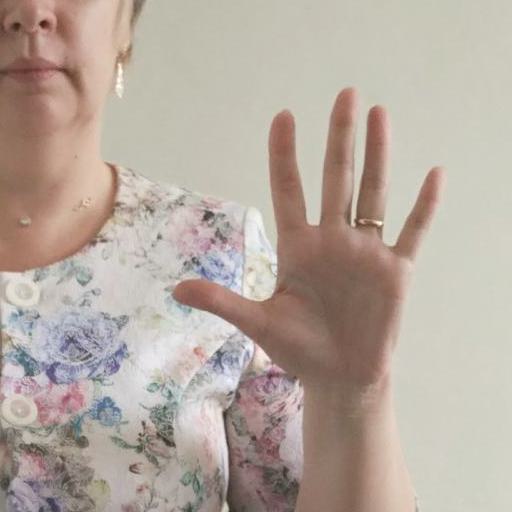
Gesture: palm